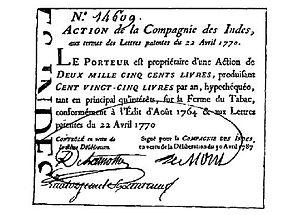
Action de 2500 livres tournois de la Compagnie des Indes datée du 30 avril 1787 signée Dumont et offrant 5
La Compagnie des Indes orientales — plus précisément Compagnie française pour le commerce des Indes orientales — est une compagnie coloniale française créée par Colbert le 27 août 1664 dont l'objet était de « naviguer et négocier depuis le cap de Bonne-Espérance presque dans toutes les Indes et mers orientales », avec monopole du commerce lointain pour cinquante ans.